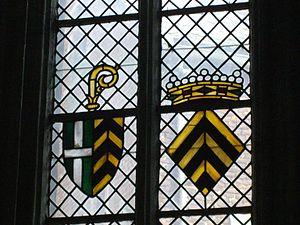
Soignies est une ville francophone de Belgique, située en Région wallonne, chef-lieu d'arrondissement en province de Hainaut. La ville de Soignies est une cité millénaire fondée au VIIᵉ siècle par Vincent Madelgaire. L'entité de Soignies est composée depuis la fusion des communes en 1977 des villages d'Horrues, de Naast, de Thieusies, de Casteau, de Neufvilles et de Chaussée-Notre-Dame-Louvignies. Soignies est considérée comme le centre européen de la pierre de taille.